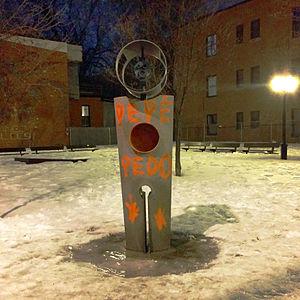
Claude Jutra est un cinéaste québécois, né le 11 mars 1930 à Montréal, où il est mort le 5 novembre 1986.
Cet article traite des événements qui se sont produits durant l'année 2016 au Québec.